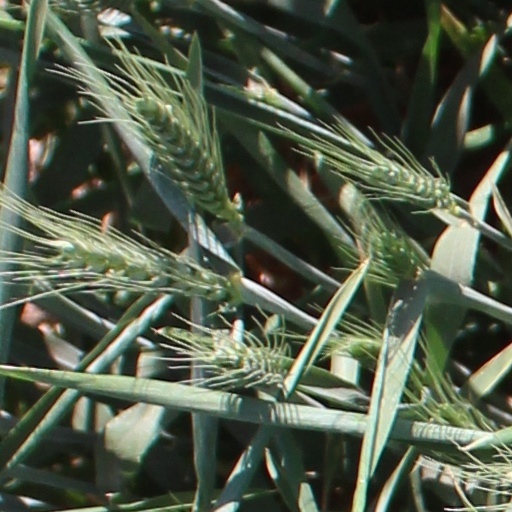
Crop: wheat